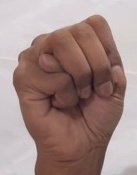
ASL sign: M